Question: What color are the curtains?
Tambaya: Menene launin labulayen?
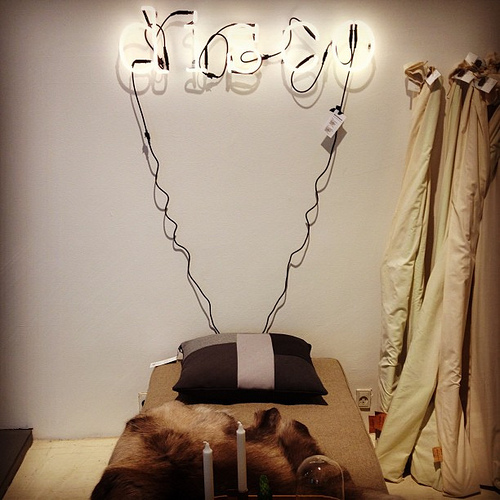
Answer: Tan.
Amsa: Me dan duhu.